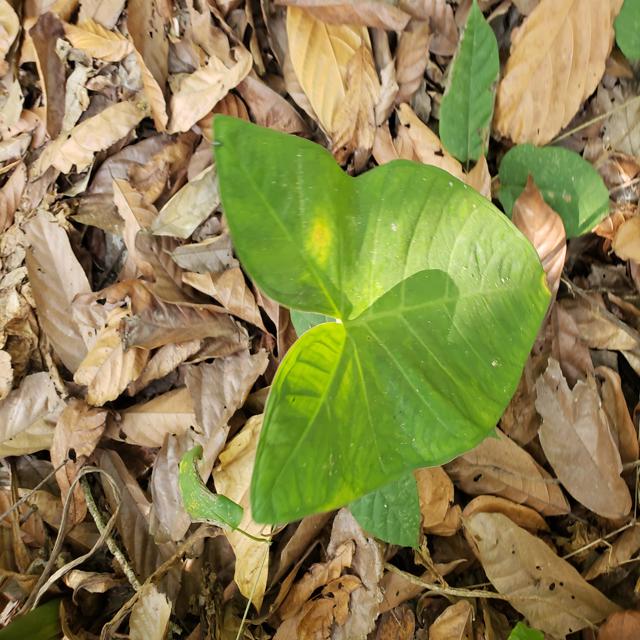
Label: Healthy